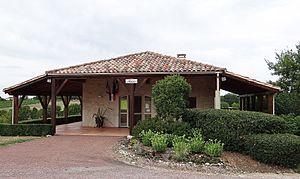
Thézac (Lot-et-Garonne) - Mairie
Thézac est une commune du Sud-Ouest de la France, située dans le département de Lot-et-Garonne.